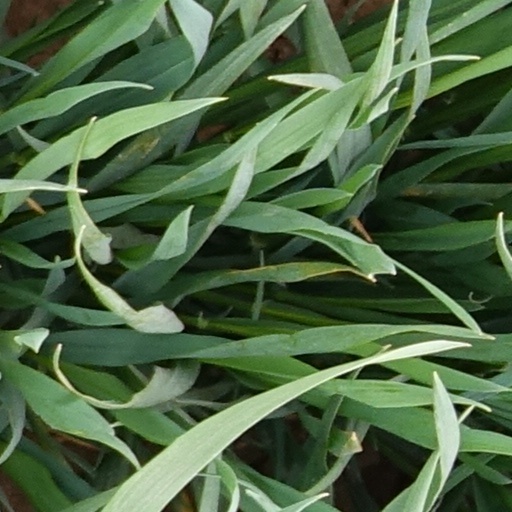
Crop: wheat